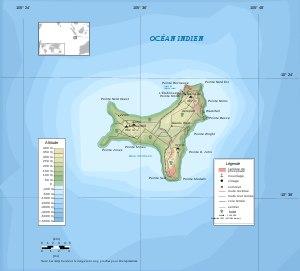
L'île Christmas est un territoire extérieur australien situé dans le Nord-Est de l’océan Indien, à 345 km au sud-sud-ouest de la province de Java occidental, à 960 km à l'est-nord-est des îles Cocos et à 1 540 km des côtes nord-ouest de l'État d'Australie-Occidentale. L'île est longue de 21 km, large de 18 km et couvre une superficie de 136 km². La capitale est Flying Fish Cove.